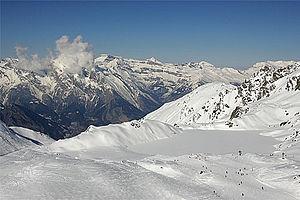
Piste de ski du lac des Vaux